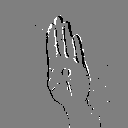
ASL letter: b